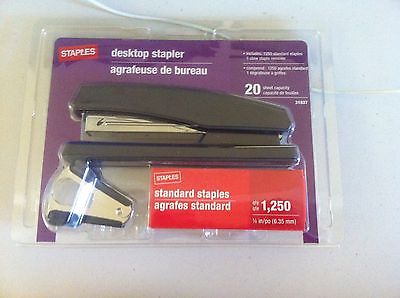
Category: stapler